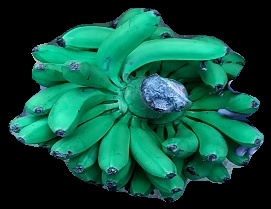
Variety: pachbale
Grade: grade1